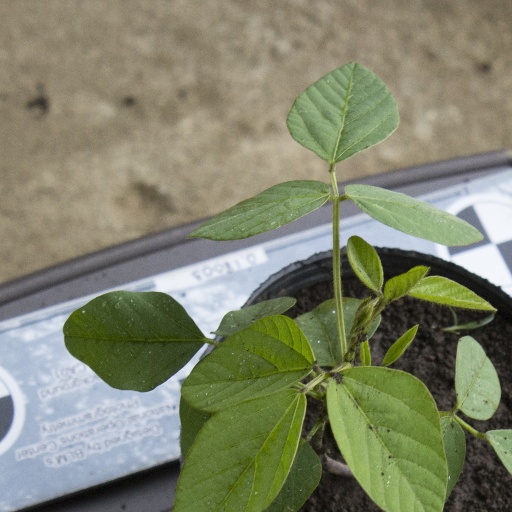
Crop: soybean